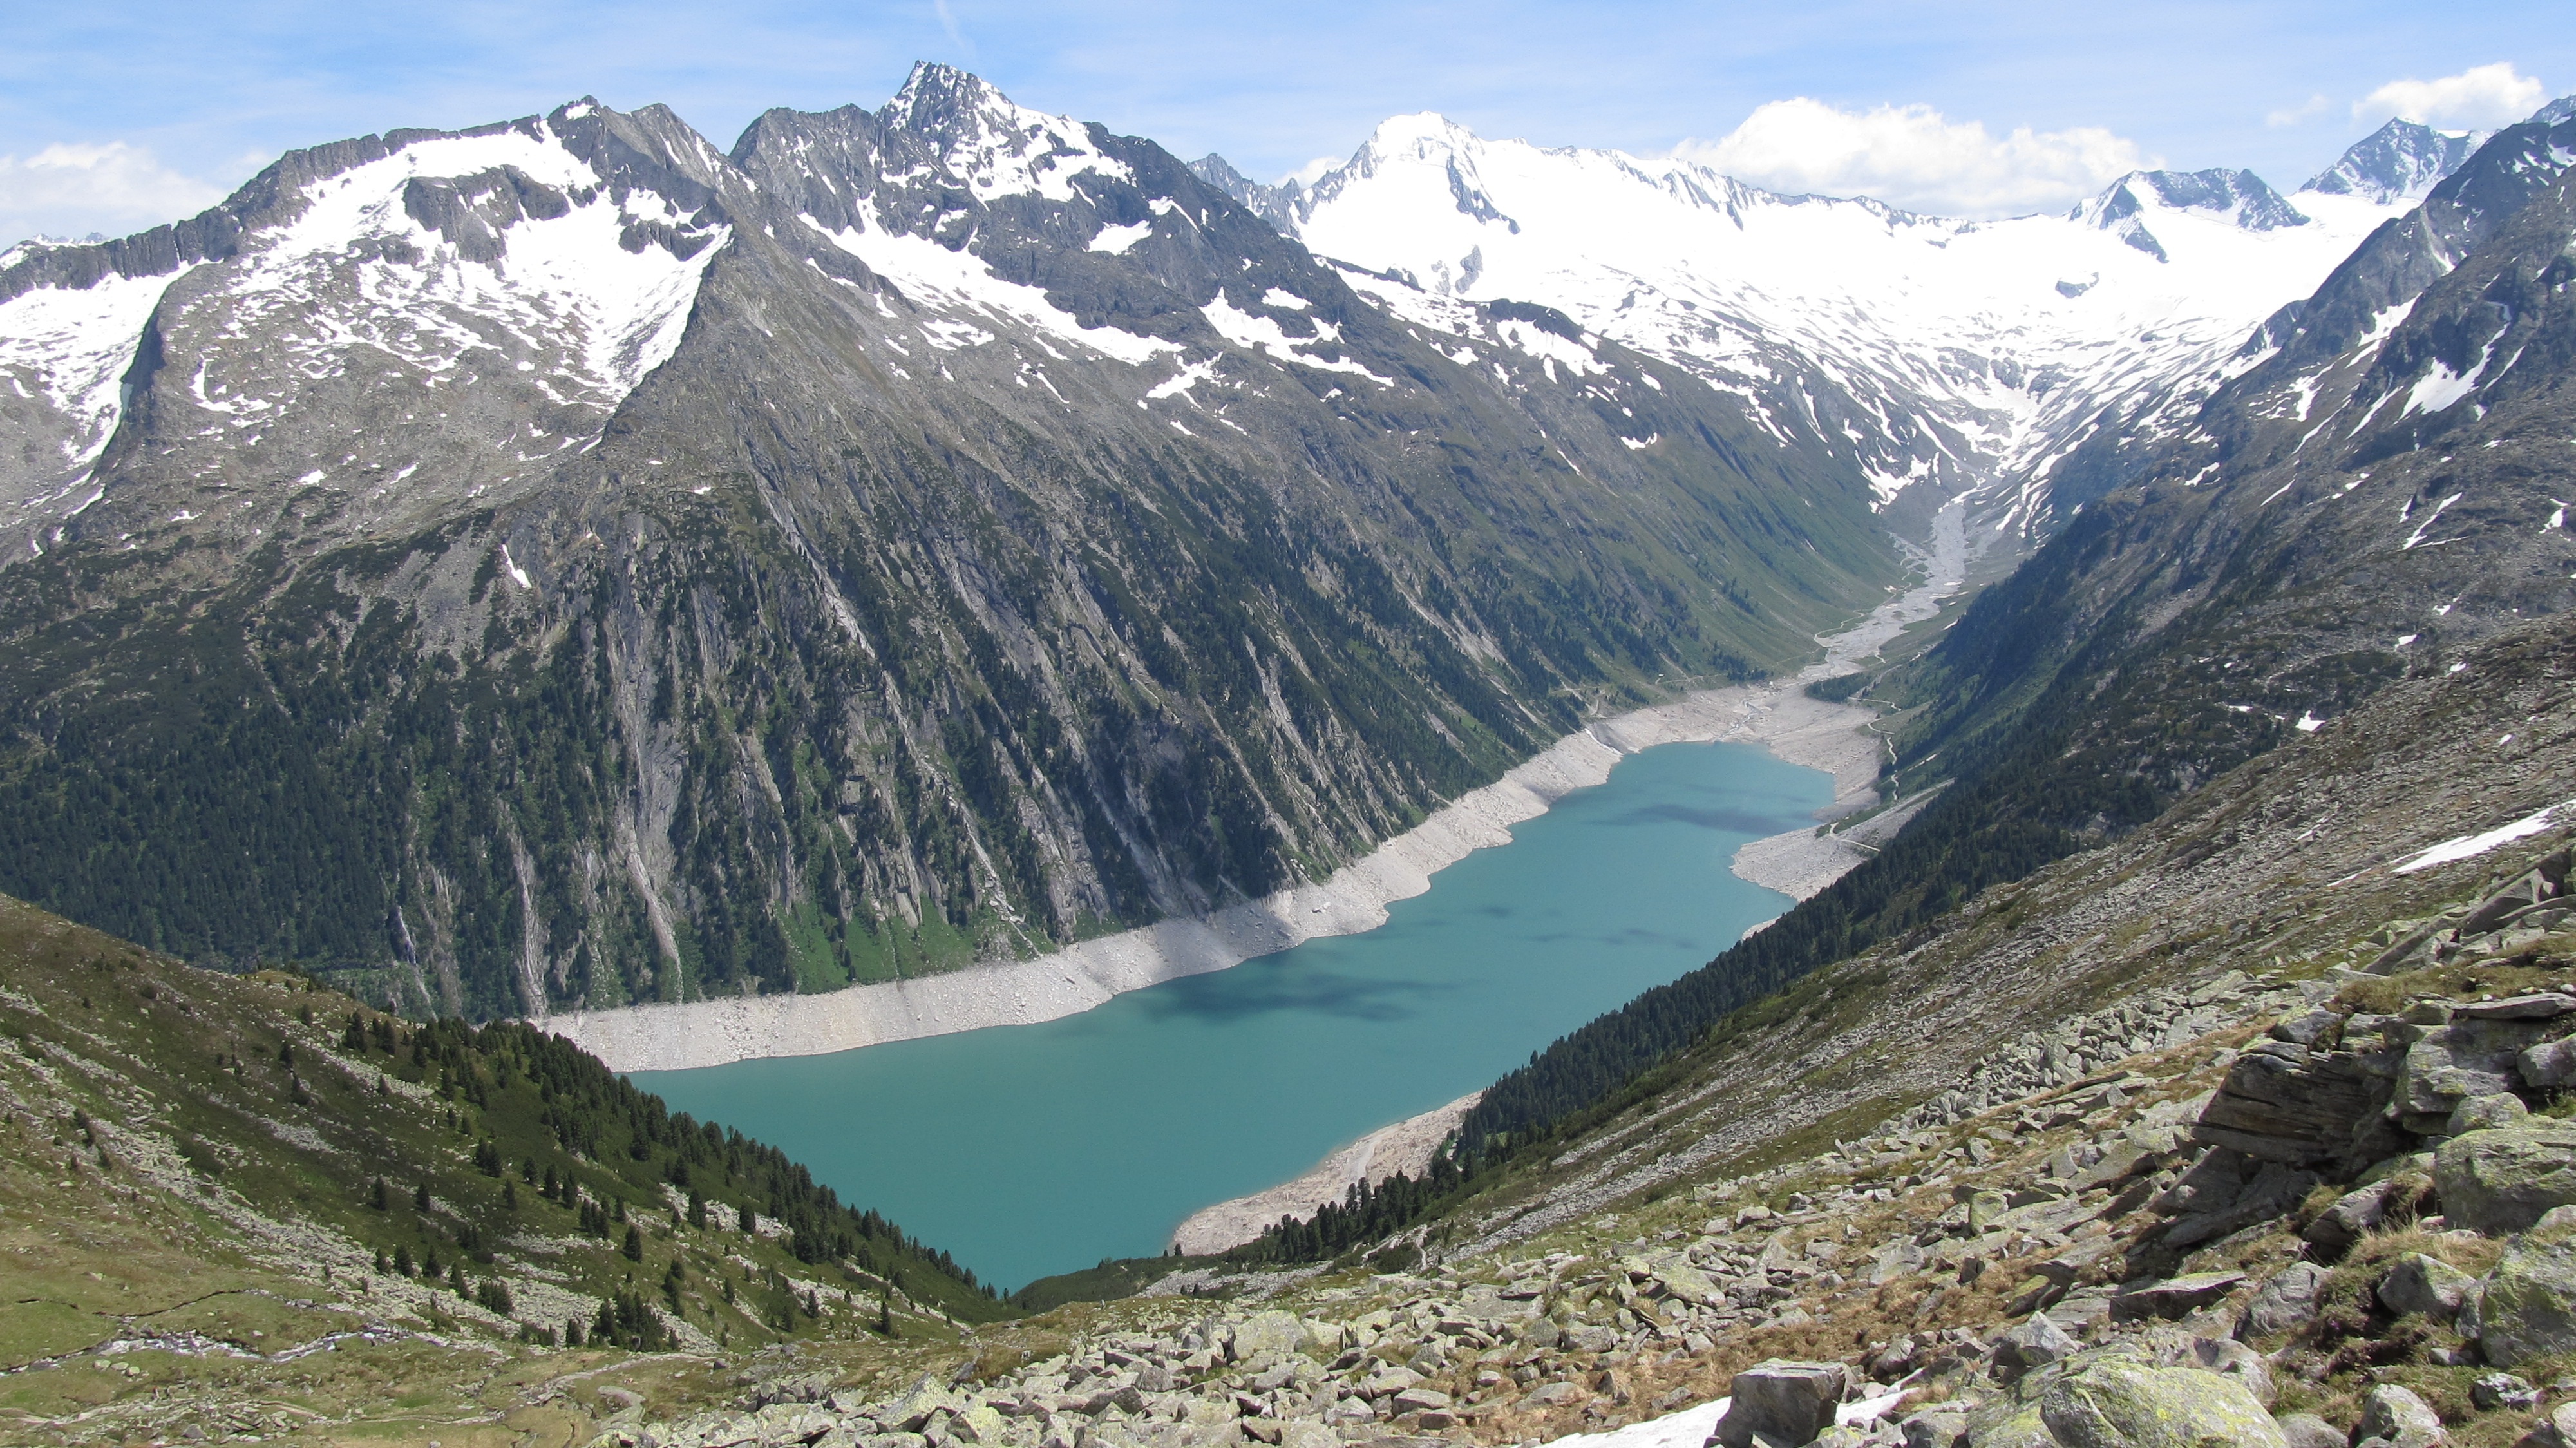
landscape, water, nature, outdoor, rock, walking, mountain, sky, lake, adventure, peak, valley, mountain range, summer, vacation, travel, scenic, peaceful, glacier, scenery, holiday, fjord, tourism, ridge, summit, alps, plateau, beautiful, scene, fell, cirque, moraine, landform, tarn, mountain pass, glacial lake, geographical feature, mountainous landforms, glacial landform, geological phenomenon